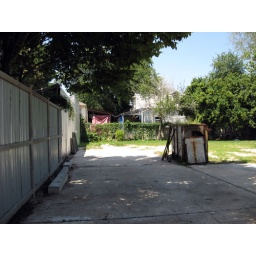
Piety street near Chartres, the Ironworks warehouse.  Snoball truck in front!